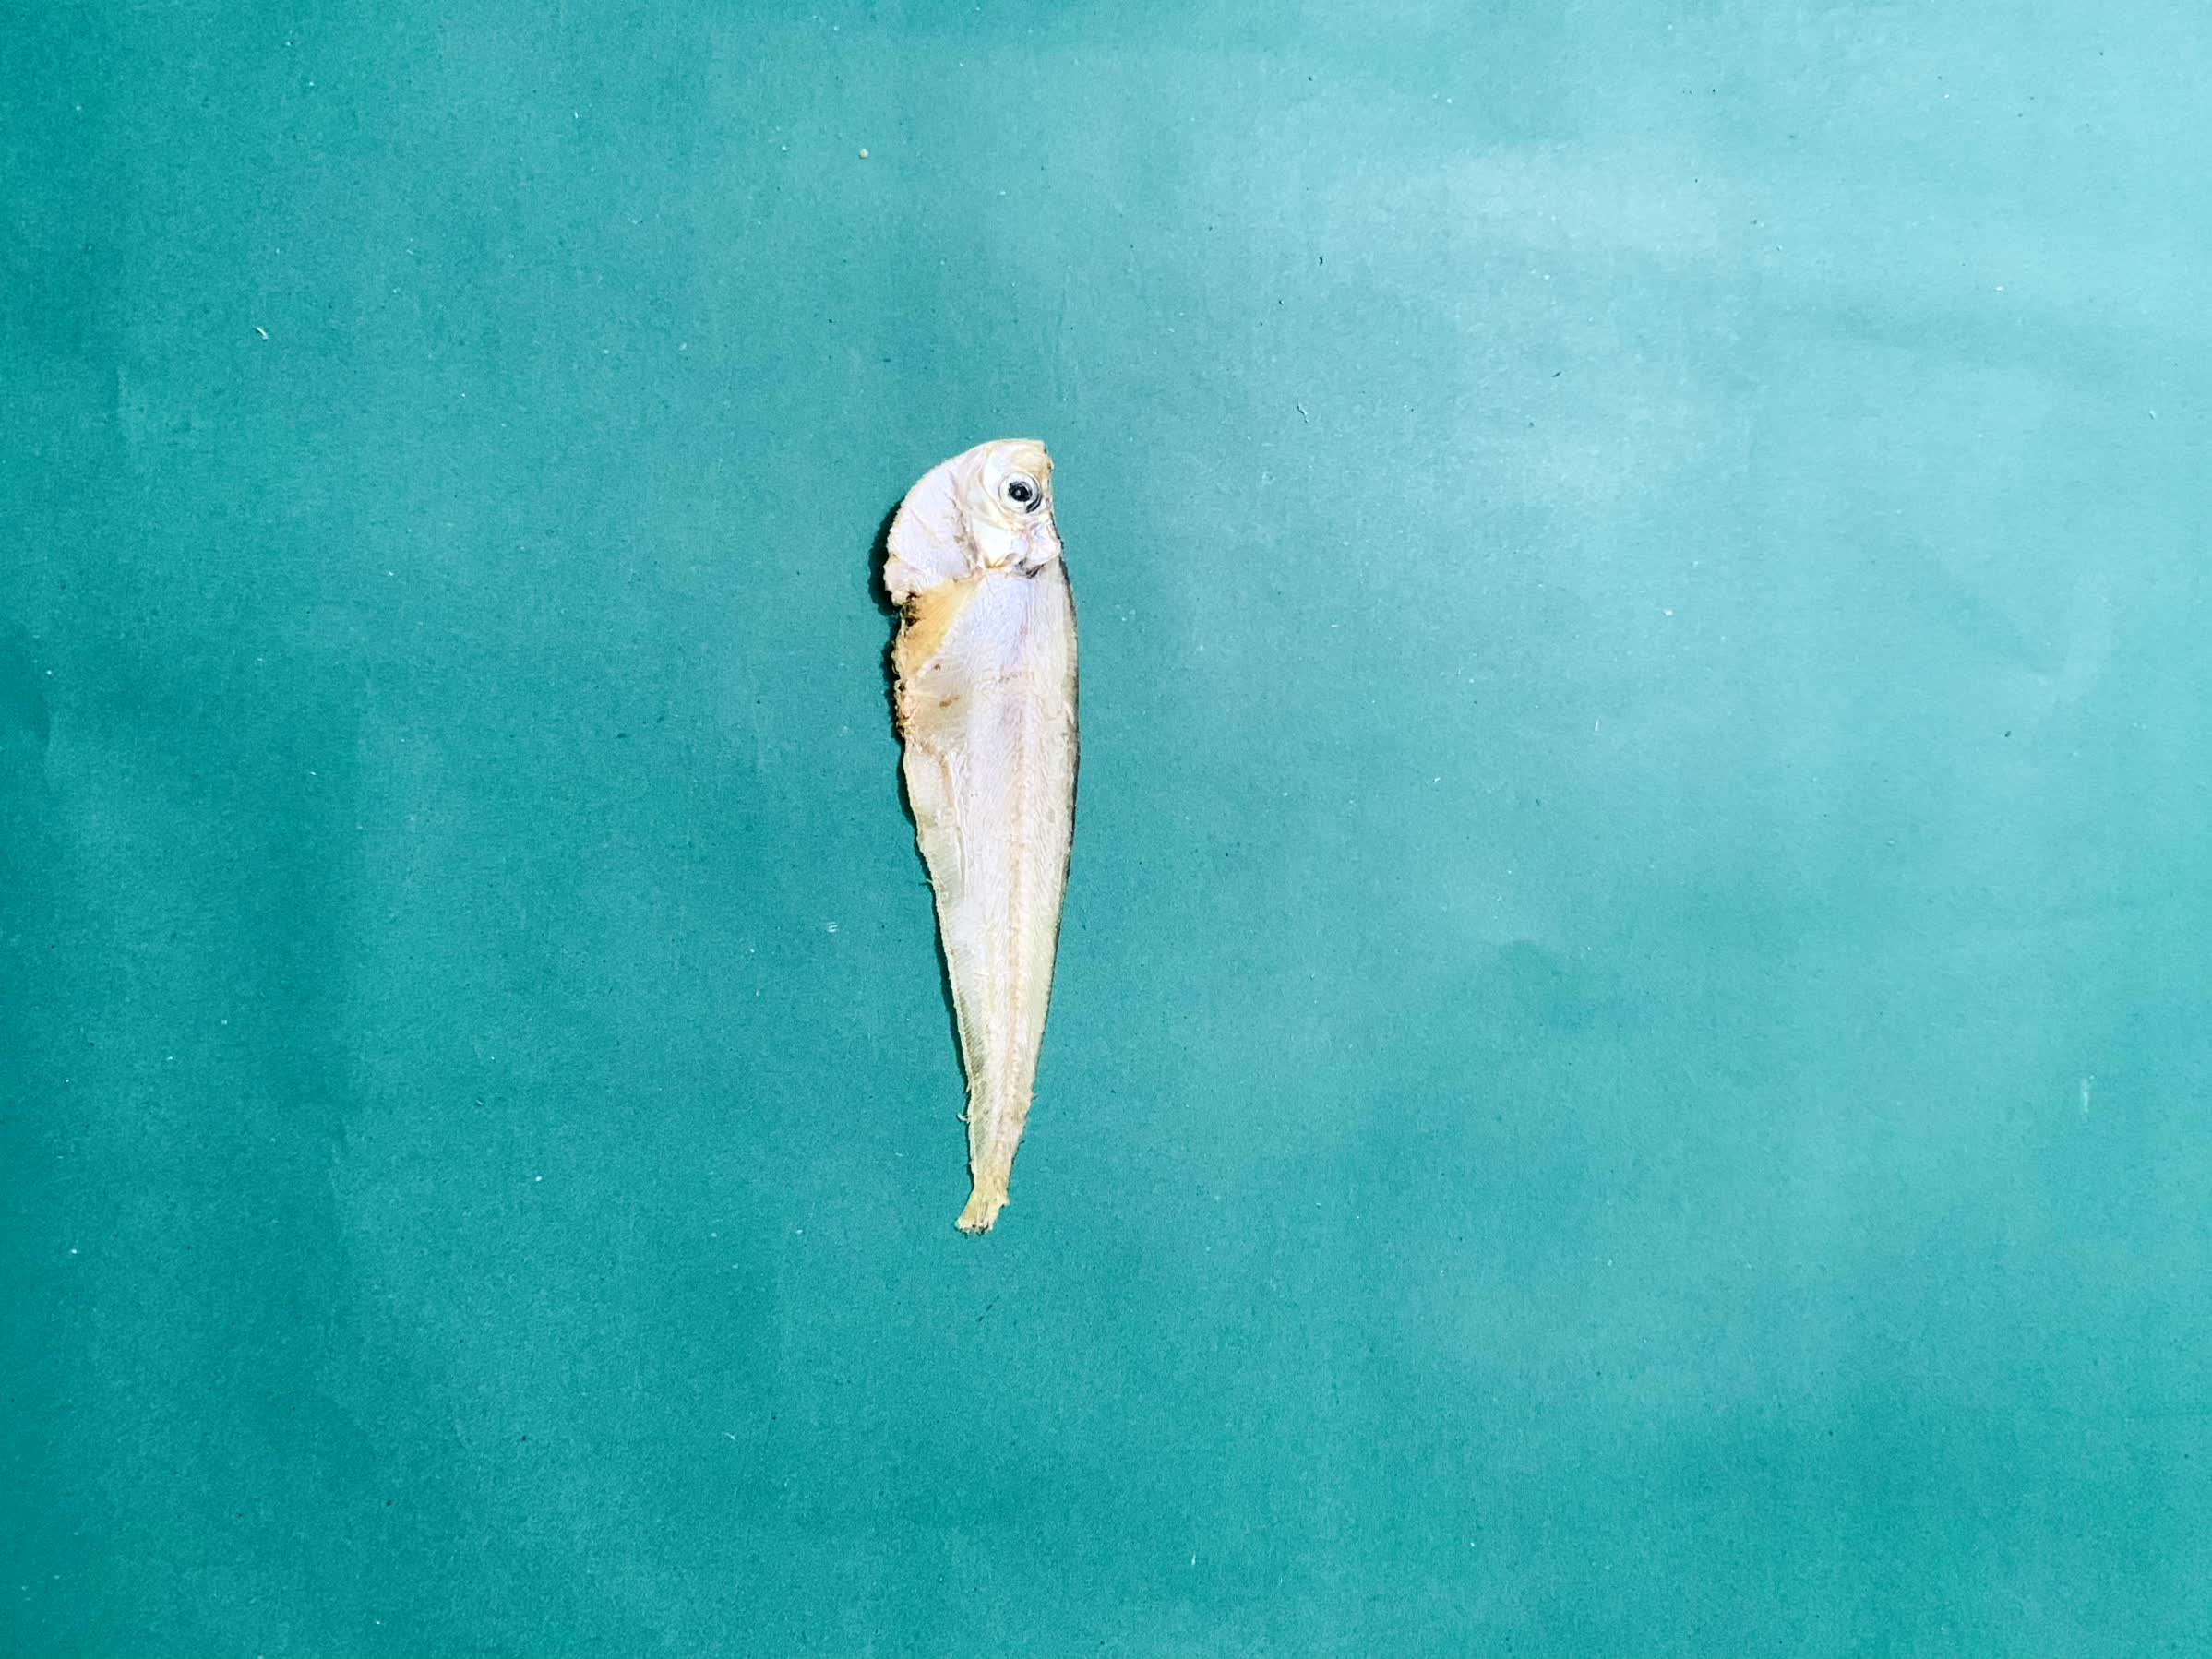
Species: Shukna Feuwa